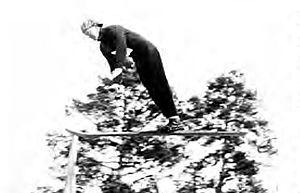
Axel-Herman Nilsson est un ancien sauteur à ski et spécialiste suédois du combiné nordique.